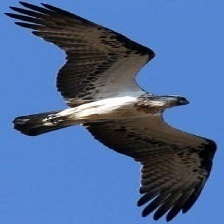
Species: OSPREY
Scientific name: PANDION HALIAETUS